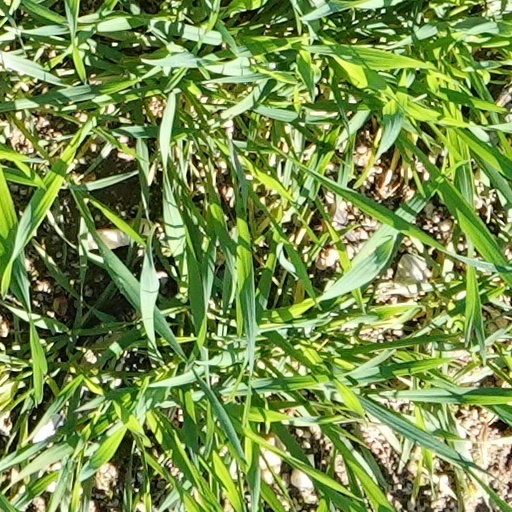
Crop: wheat